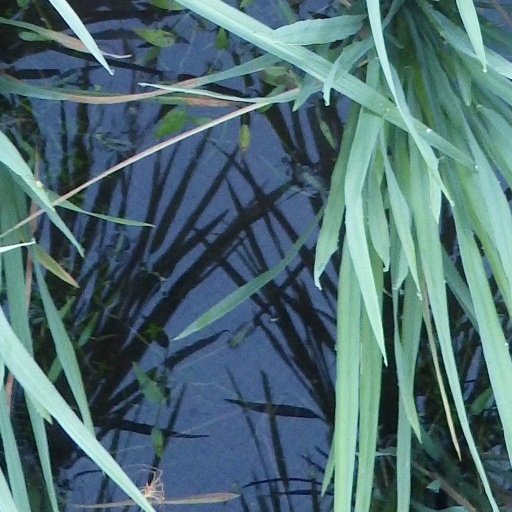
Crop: rice